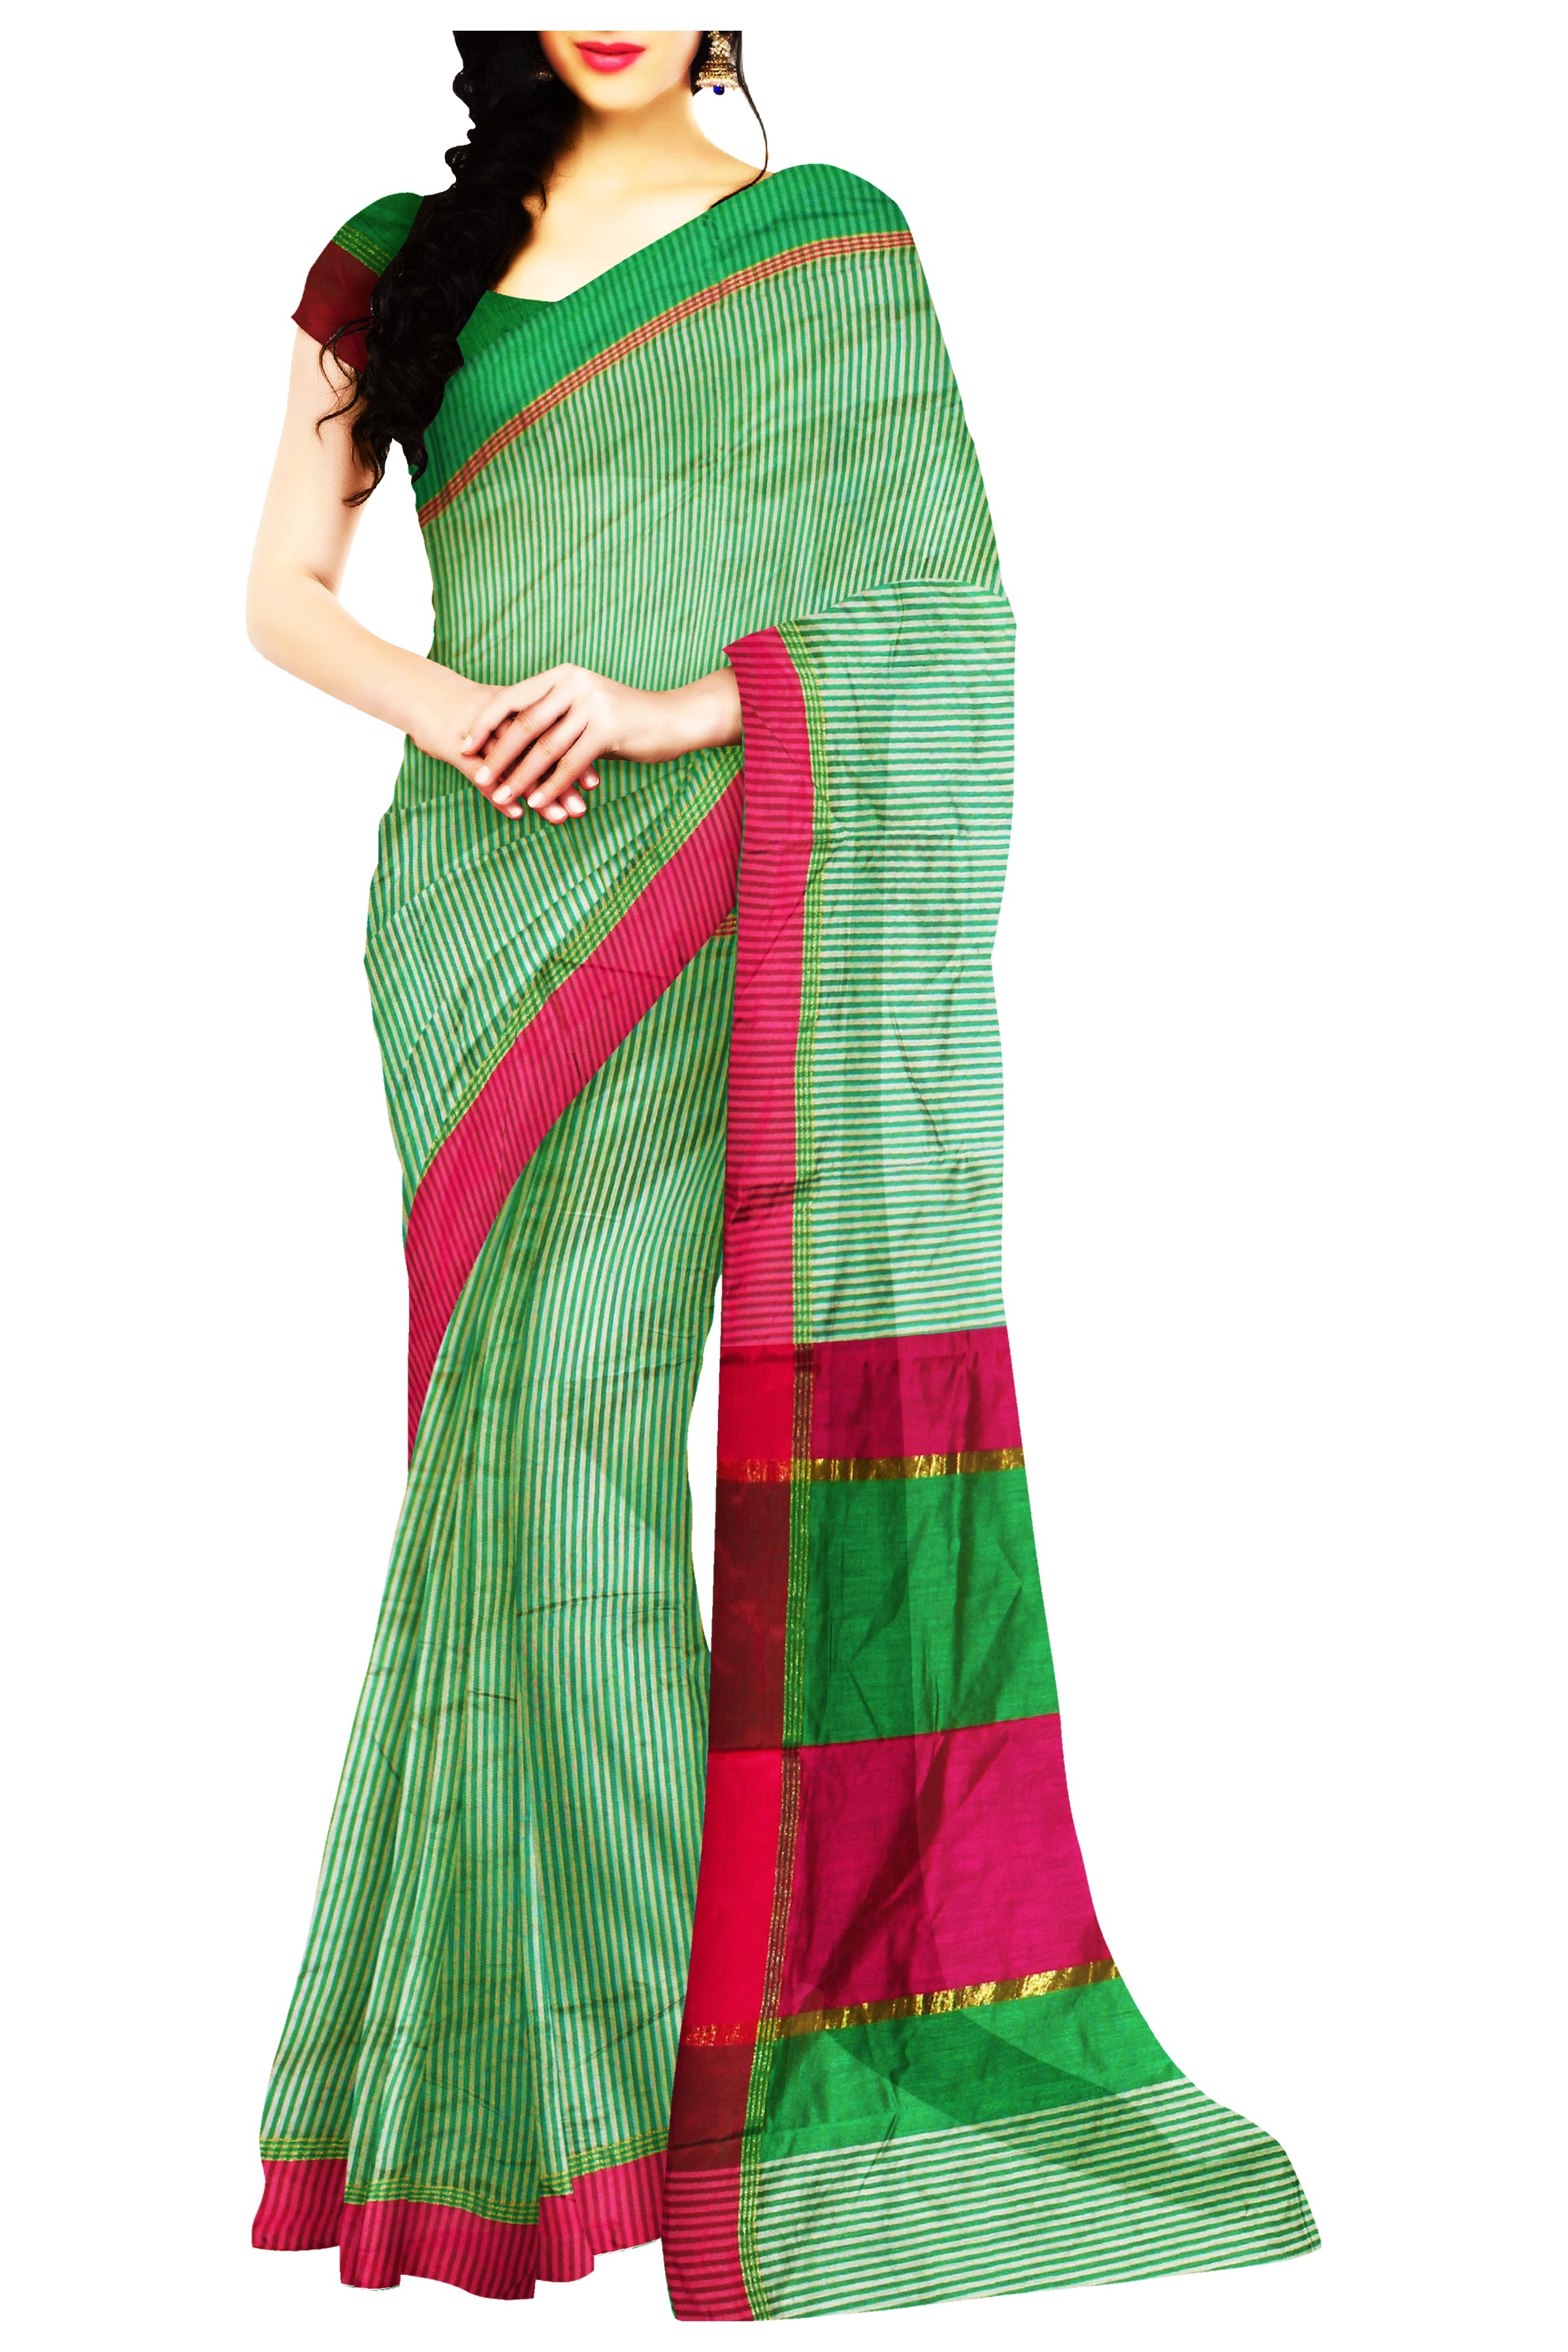
woman, orange, pattern, model, green, fashion, clothing, ethnic, designer, textile, saree, dress, design, beauty, sari, magenta, cotton, indian, silk, khaki, gown, maroon, fancy, exclusive, hand painted, women fashion, formal wear, handloom cotton, traditional sarees, summer cotton, latest cotton